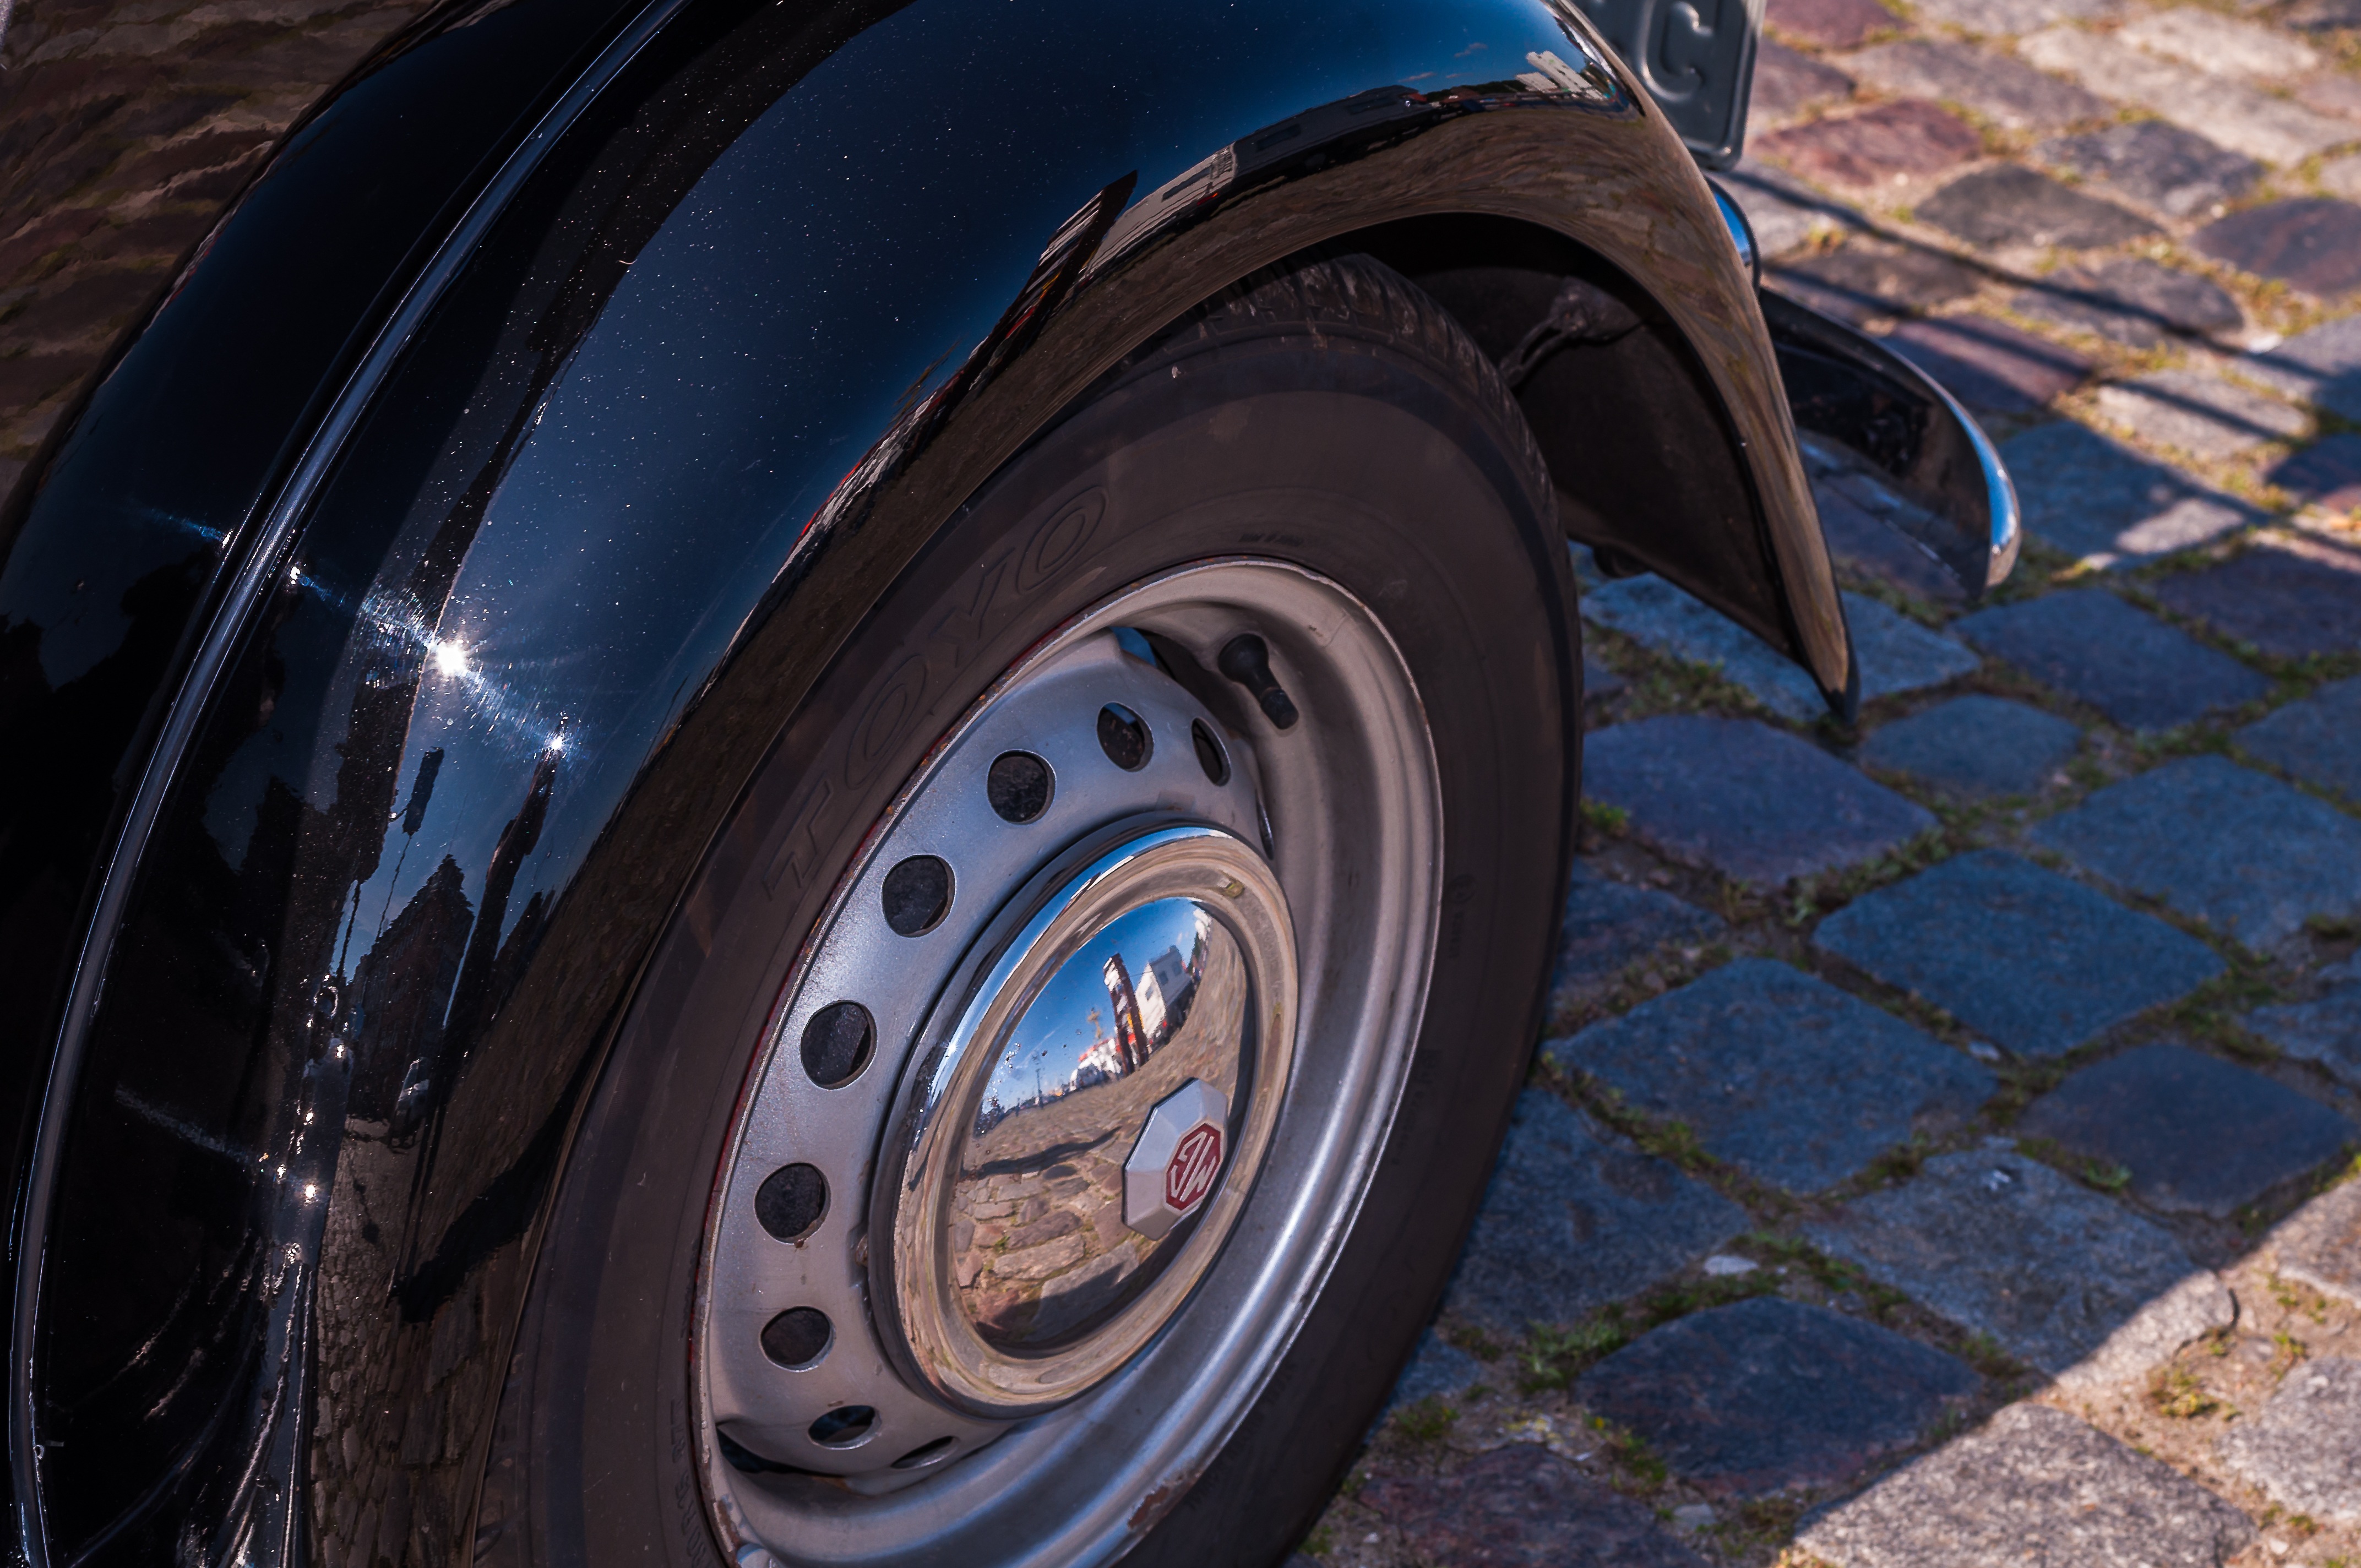
car, vintage, wheel, retro, old, vehicle, spoke, auto, nostalgia, close, old car, tire, automotive, sports car, bumper, american, chrome, rim, details, denmark, oldtimer, classic, convertible, pkw, historically, chrome plated, gloss, mirroring, vehicles, rarity, mg, mature, old cars, vintage car automobile, auto part, spare wheel, spare tyre, automobile make, automotive exterior, automotive tire